Kenneth Branagh

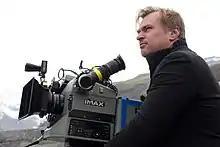
Kenneth Branagh has acted in three of Christopher Nolan's films: "Dunkirk" (2017), "Tenet" (2020), and "Oppenheimer" (2023)

Branagh has been involved in several made-for-TV films. Among his most acclaimed portrayals is that of US President Franklin D. Roosevelt in the film "Warm Springs" (2005), for which he received an Primetime Emmy Award for Outstanding Lead Actor in a Limited Series or Movie nomination. The film received 16 Emmy nominations, winning five (including Outstanding Made for Television Movie); Branagh did not win the award for his portrayal. In 2006, Branagh directed the film version of "As You Like It" starring Romola Garai, Bryce Dallas Howard, and Kevin Kline. That same year he also directed a film version of Mozart's opera "The Magic Flute". Branagh has also directed the thriller "Sleuth" (2007), a remake of the 1972 film starring Jude Law and Michael Caine. The film received mixed reviews with critics praising the performances and noting Branagh's darker interpretation of the material. Branagh then took the role of Major General Henning von Tresckow in "Valkyrie" (2008) and played the Minister, Dormandy (a parody of PMG Tony Benn), in the film "The Boat That Rocked" (2009).